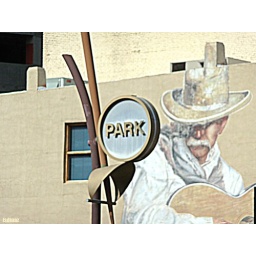
Parking sign by a lot in Denver, Colorado with a mural of a guitar playing cowby on the wall behind.